Ajo Motorsport

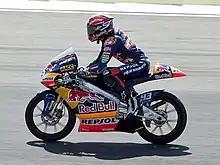
Marc Márquez at the 2010 Dutch TT

The team's debut at a world championship race was at Sachsenring in 2001, where the team entered Mika Kallio as a wildcard rider. The team and Kallio also took part in the competition in Valencia later in the year. The team's bikes were labelled with the Honda brand name, even though the engines were supplied by Ajo. The year 2002 was the first season in which Ajo was a regular competitor in the World Championship, with Kallio as their main rider. Their best result that season was fifth place in Jerez, and Kallio was named "Rookie of the Year", beating riders such as Andrea Dovizioso and Jorge Lorenzo.